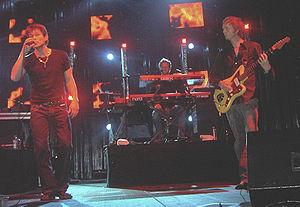
Spellemannprisen est un prix remis aux artistes norvégiens qui se sont fait remarquer de manière positive au cours de l'année. Le comité de désignation des nominés et des gagnants fut mis en place sur l'initiative de l'IFPI norvégienne : l'organisation internationale de l'industrie du disque. Les prix ont été distribués pour la première fois en 1973 pour l'année 1972 et ont été ensuite remis chaque année.